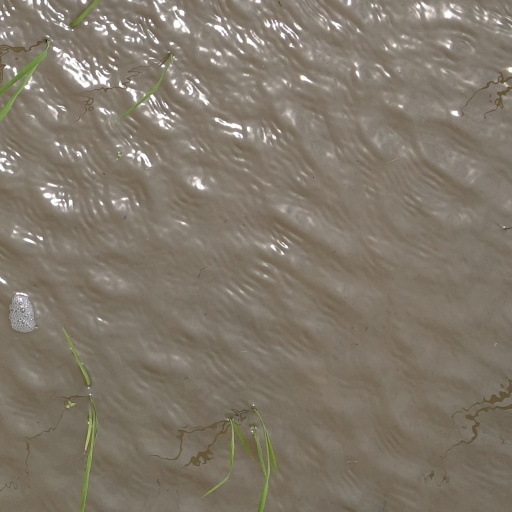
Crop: rice